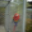
Label: bird